J. A. Britton

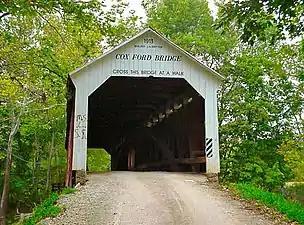
Cox Ford Bridge

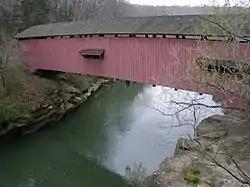
Narrows Bridge (Indiana)

J. A. Britton's son, Eugene Britton, built the Bowsher Ford Covered Bridge, a single span Burr Arch truss covered bridge structure, in 1915. On February 18, 1909, Eugene Britton was elected a director of the newly formed National Reserve Bank of the City of New York.